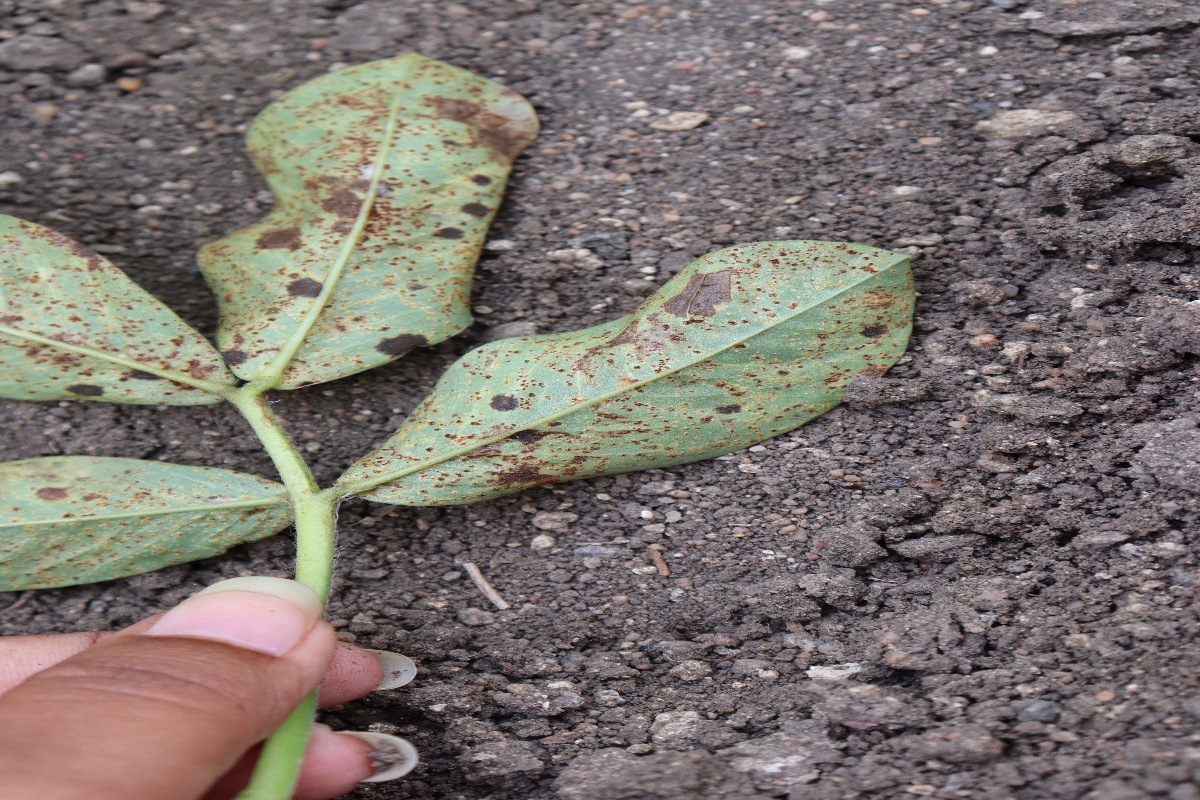
Label: rust